11th Armored Cavalry Regiment

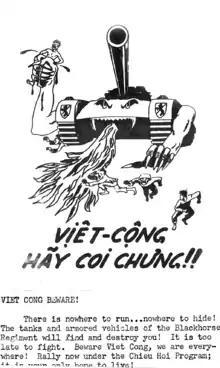
Propaganda leaflets depicting a Blackhorse tank urging the defection of Viet Cong and North Vietnamese to the side of the South

Home now for the regiment was Fort Meade, where the "Blackhorse" engaged in operational training and support activities like participation in the Presidential Inauguration and support for ROTC summer training.